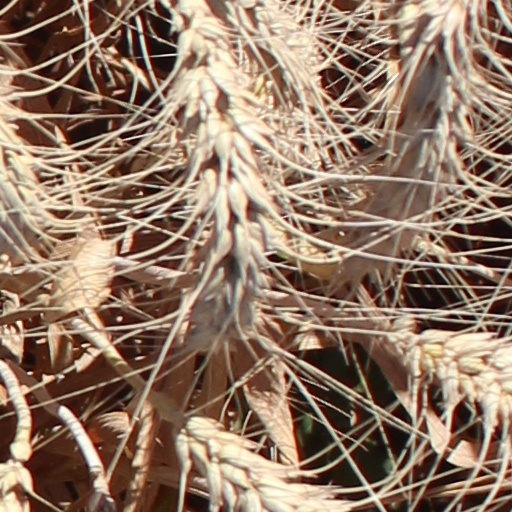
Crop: wheat